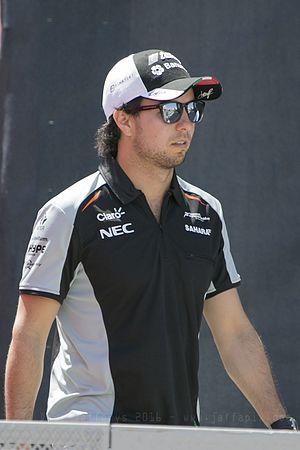
Le Grand Prix automobile de Grande-Bretagne 2016, disputé le 10 juillet 2016 sur le circuit de Silverstone, est la 945ᵉ épreuve du championnat du monde de Formule 1 courue depuis 1950, à l'endroit où s'était disputée aussi la première d'entre-elles. Il s'agit de la soixante-septième édition du Grand Prix de Grande-Bretagne comptant pour le championnat du monde de Formule 1, la cinquantième disputée sur le circuit de Silverstone, et la dixième manche du championnat 2016.